Enrique Chazarreta

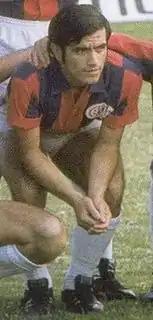
Chazarreta at San Lorenzo

Enrique Salvador Chazarreta (29 July 1947 in Coronel Du Graty, Chaco – 24 March 2021) was an Argentine football midfielder who played for the Argentina national team.